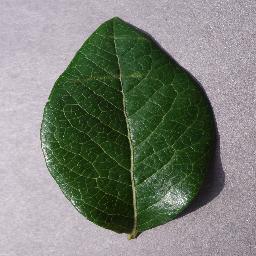
Label: Blueberry___healthy